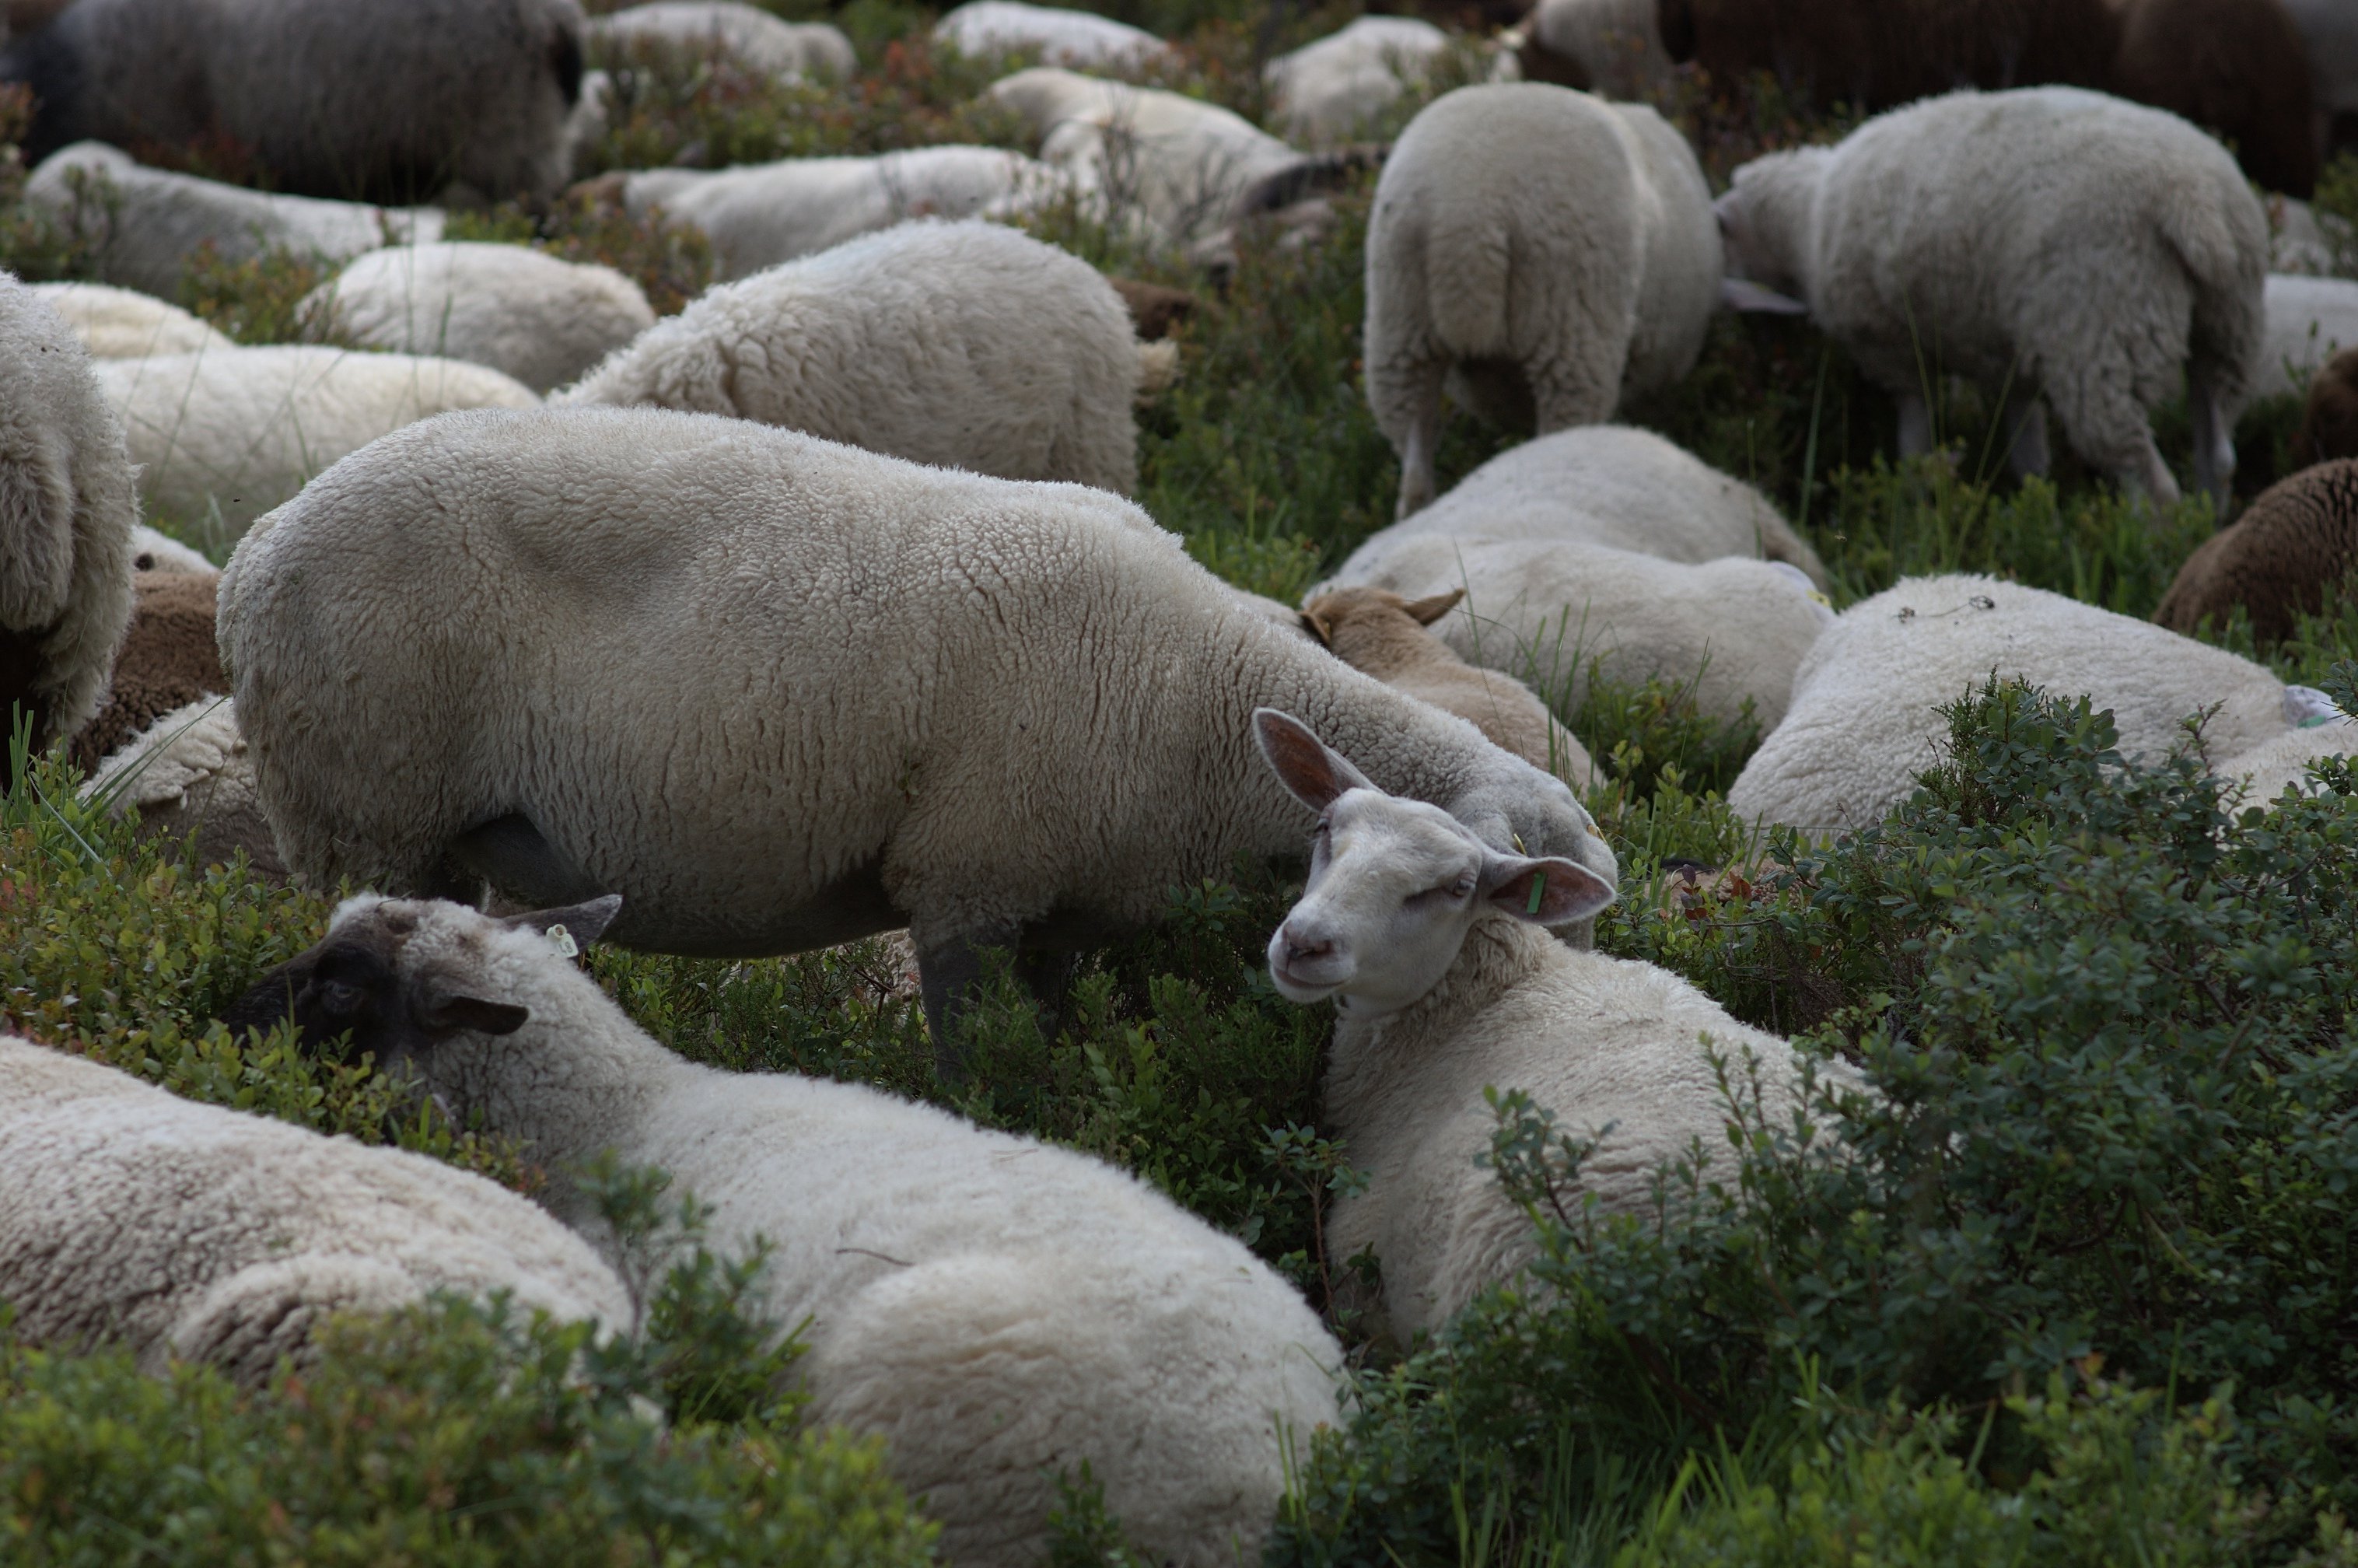
herd, pasture, grazing, sheep, mammal, fauna, mountain goat, vertebrate, blackforest, rawtherapee, germany, deutschland, walimex, sheeps, samyang, pentax, schwarzwald, badenwrttemberg, 85mm, lenstagged, steffenzahn, k100d, justpentax, iamflickr, 85mmf14, walimex85mm, walimexpro8514if, cow goat family